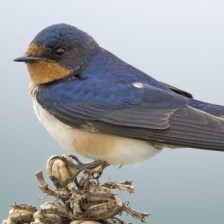
Species: BARN SWALLOW
Scientific name: HIRUNDO RUSTICA